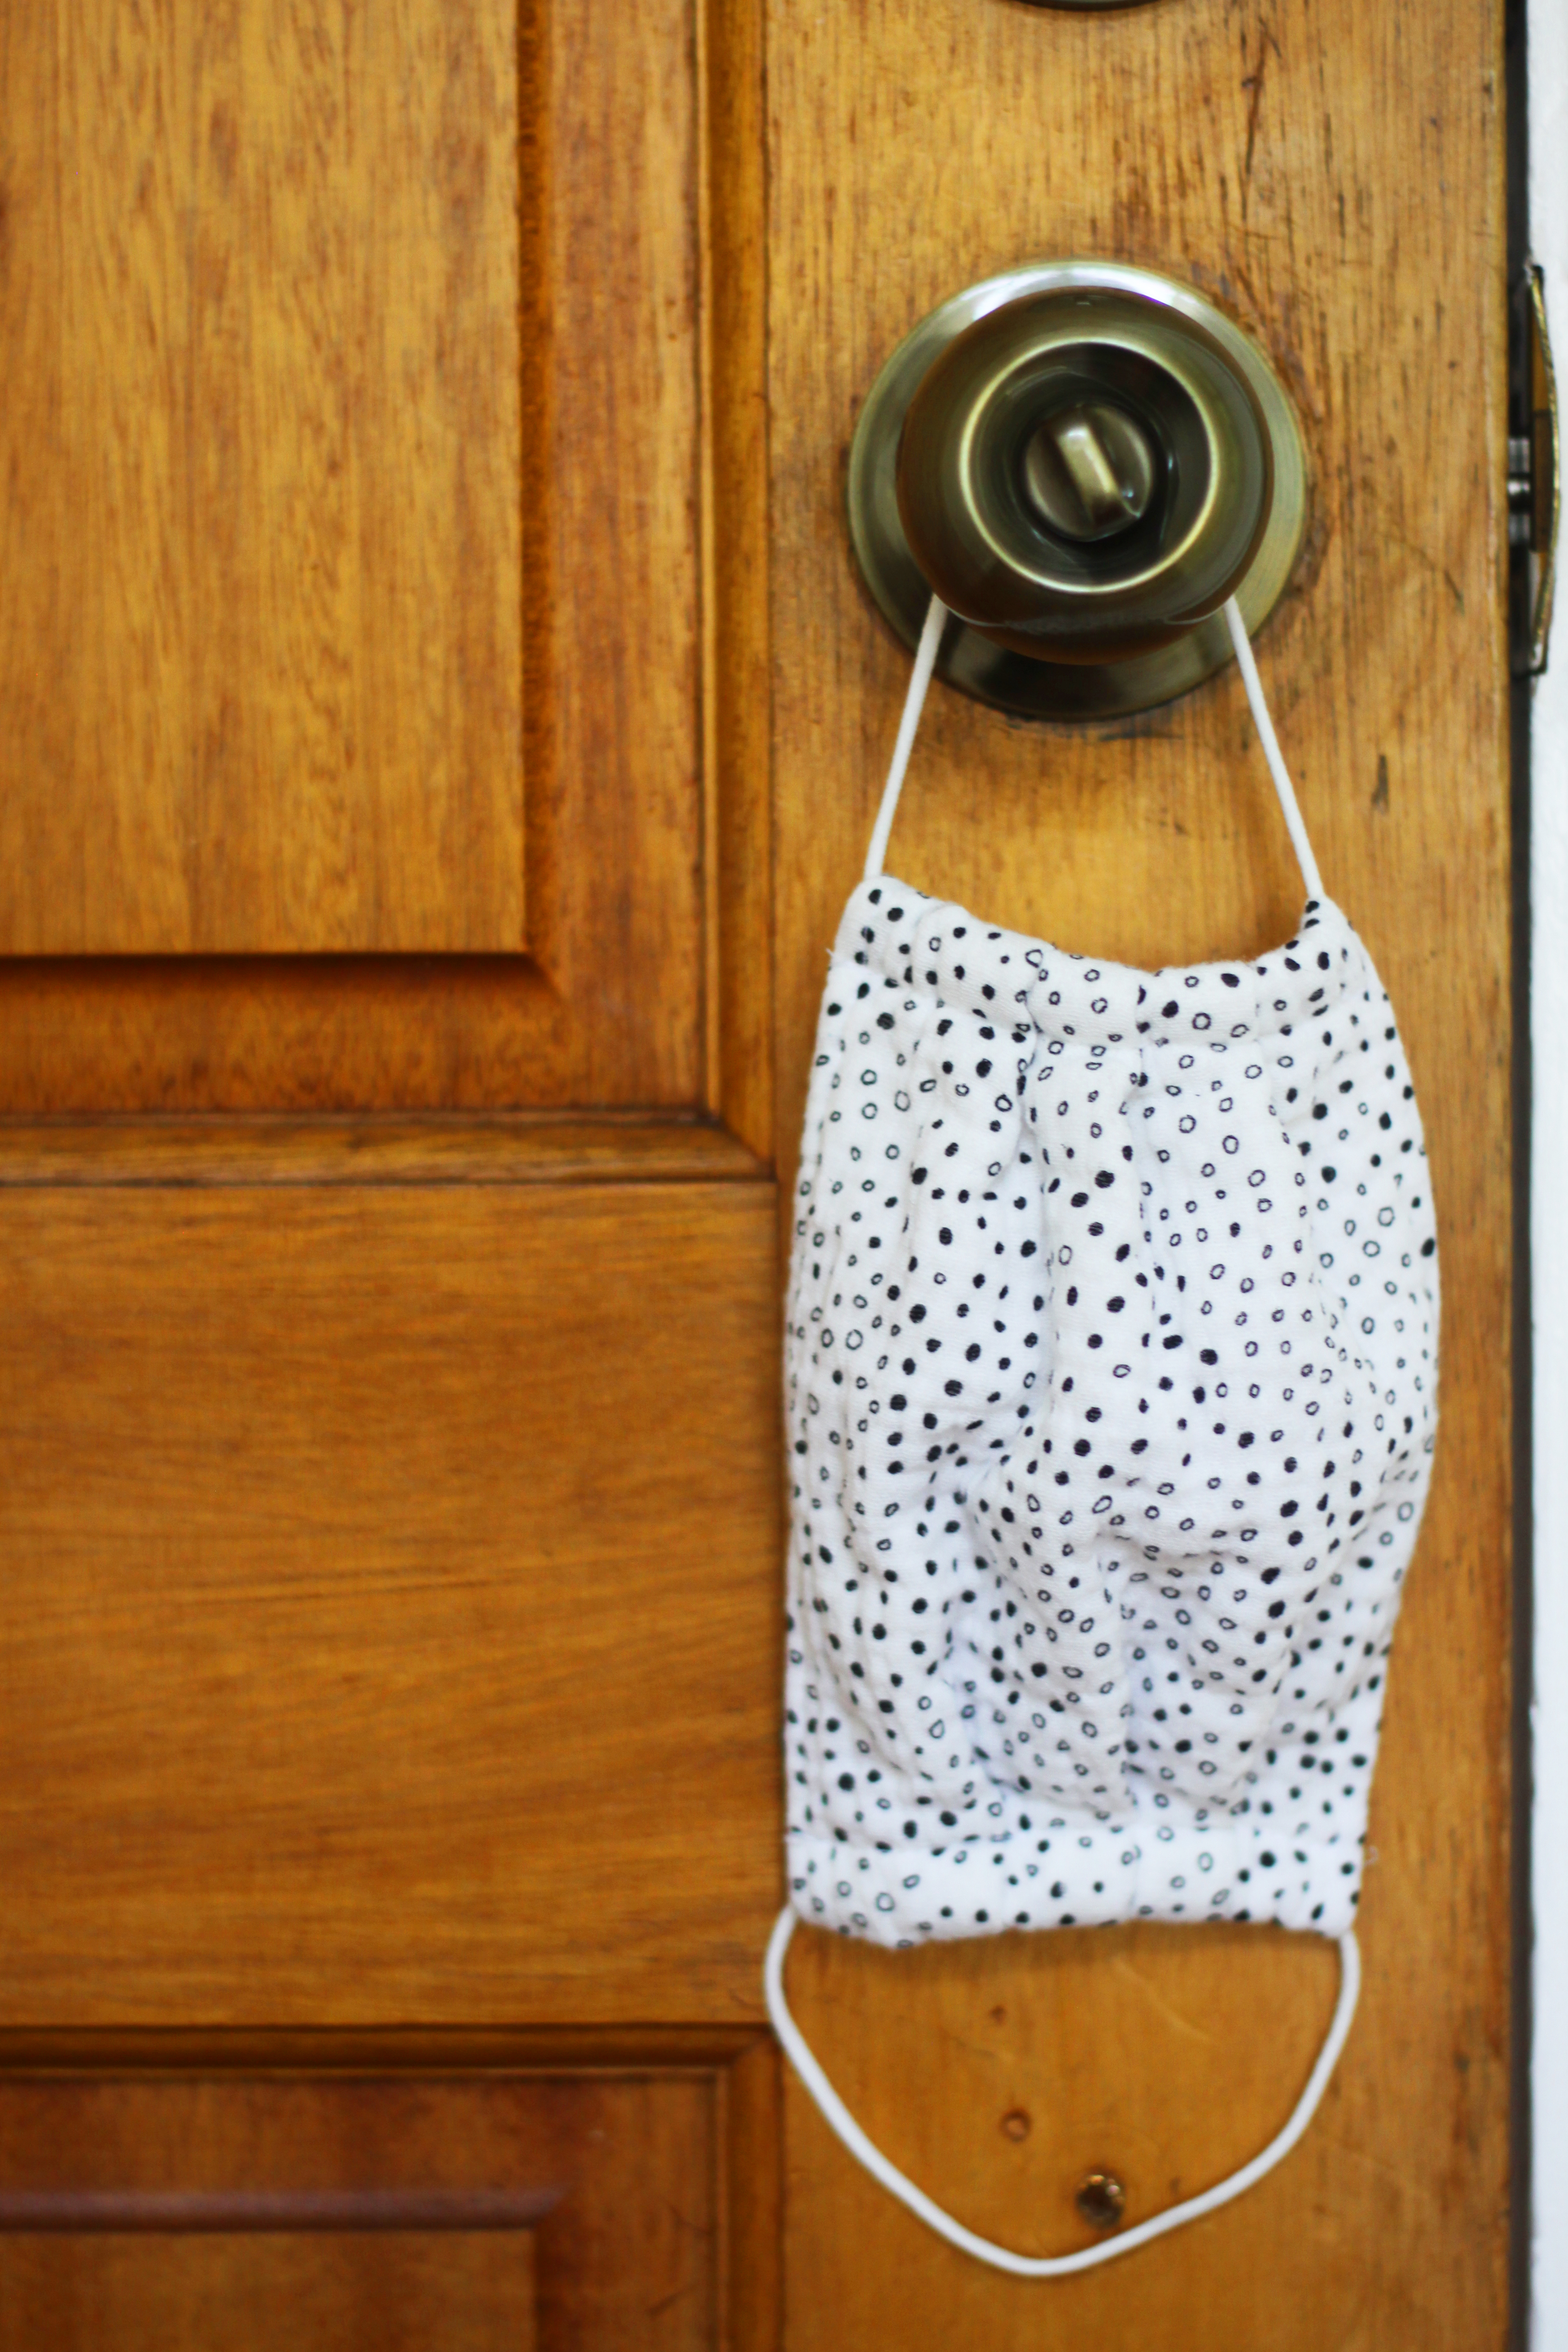
wood, product, wood stain, pattern, hardwood, fixture, varnish, tan, circle, household hardware, handle, plywood, door handle, Pet supply, hardware accessory